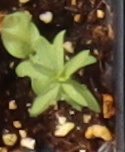
Label: Flax